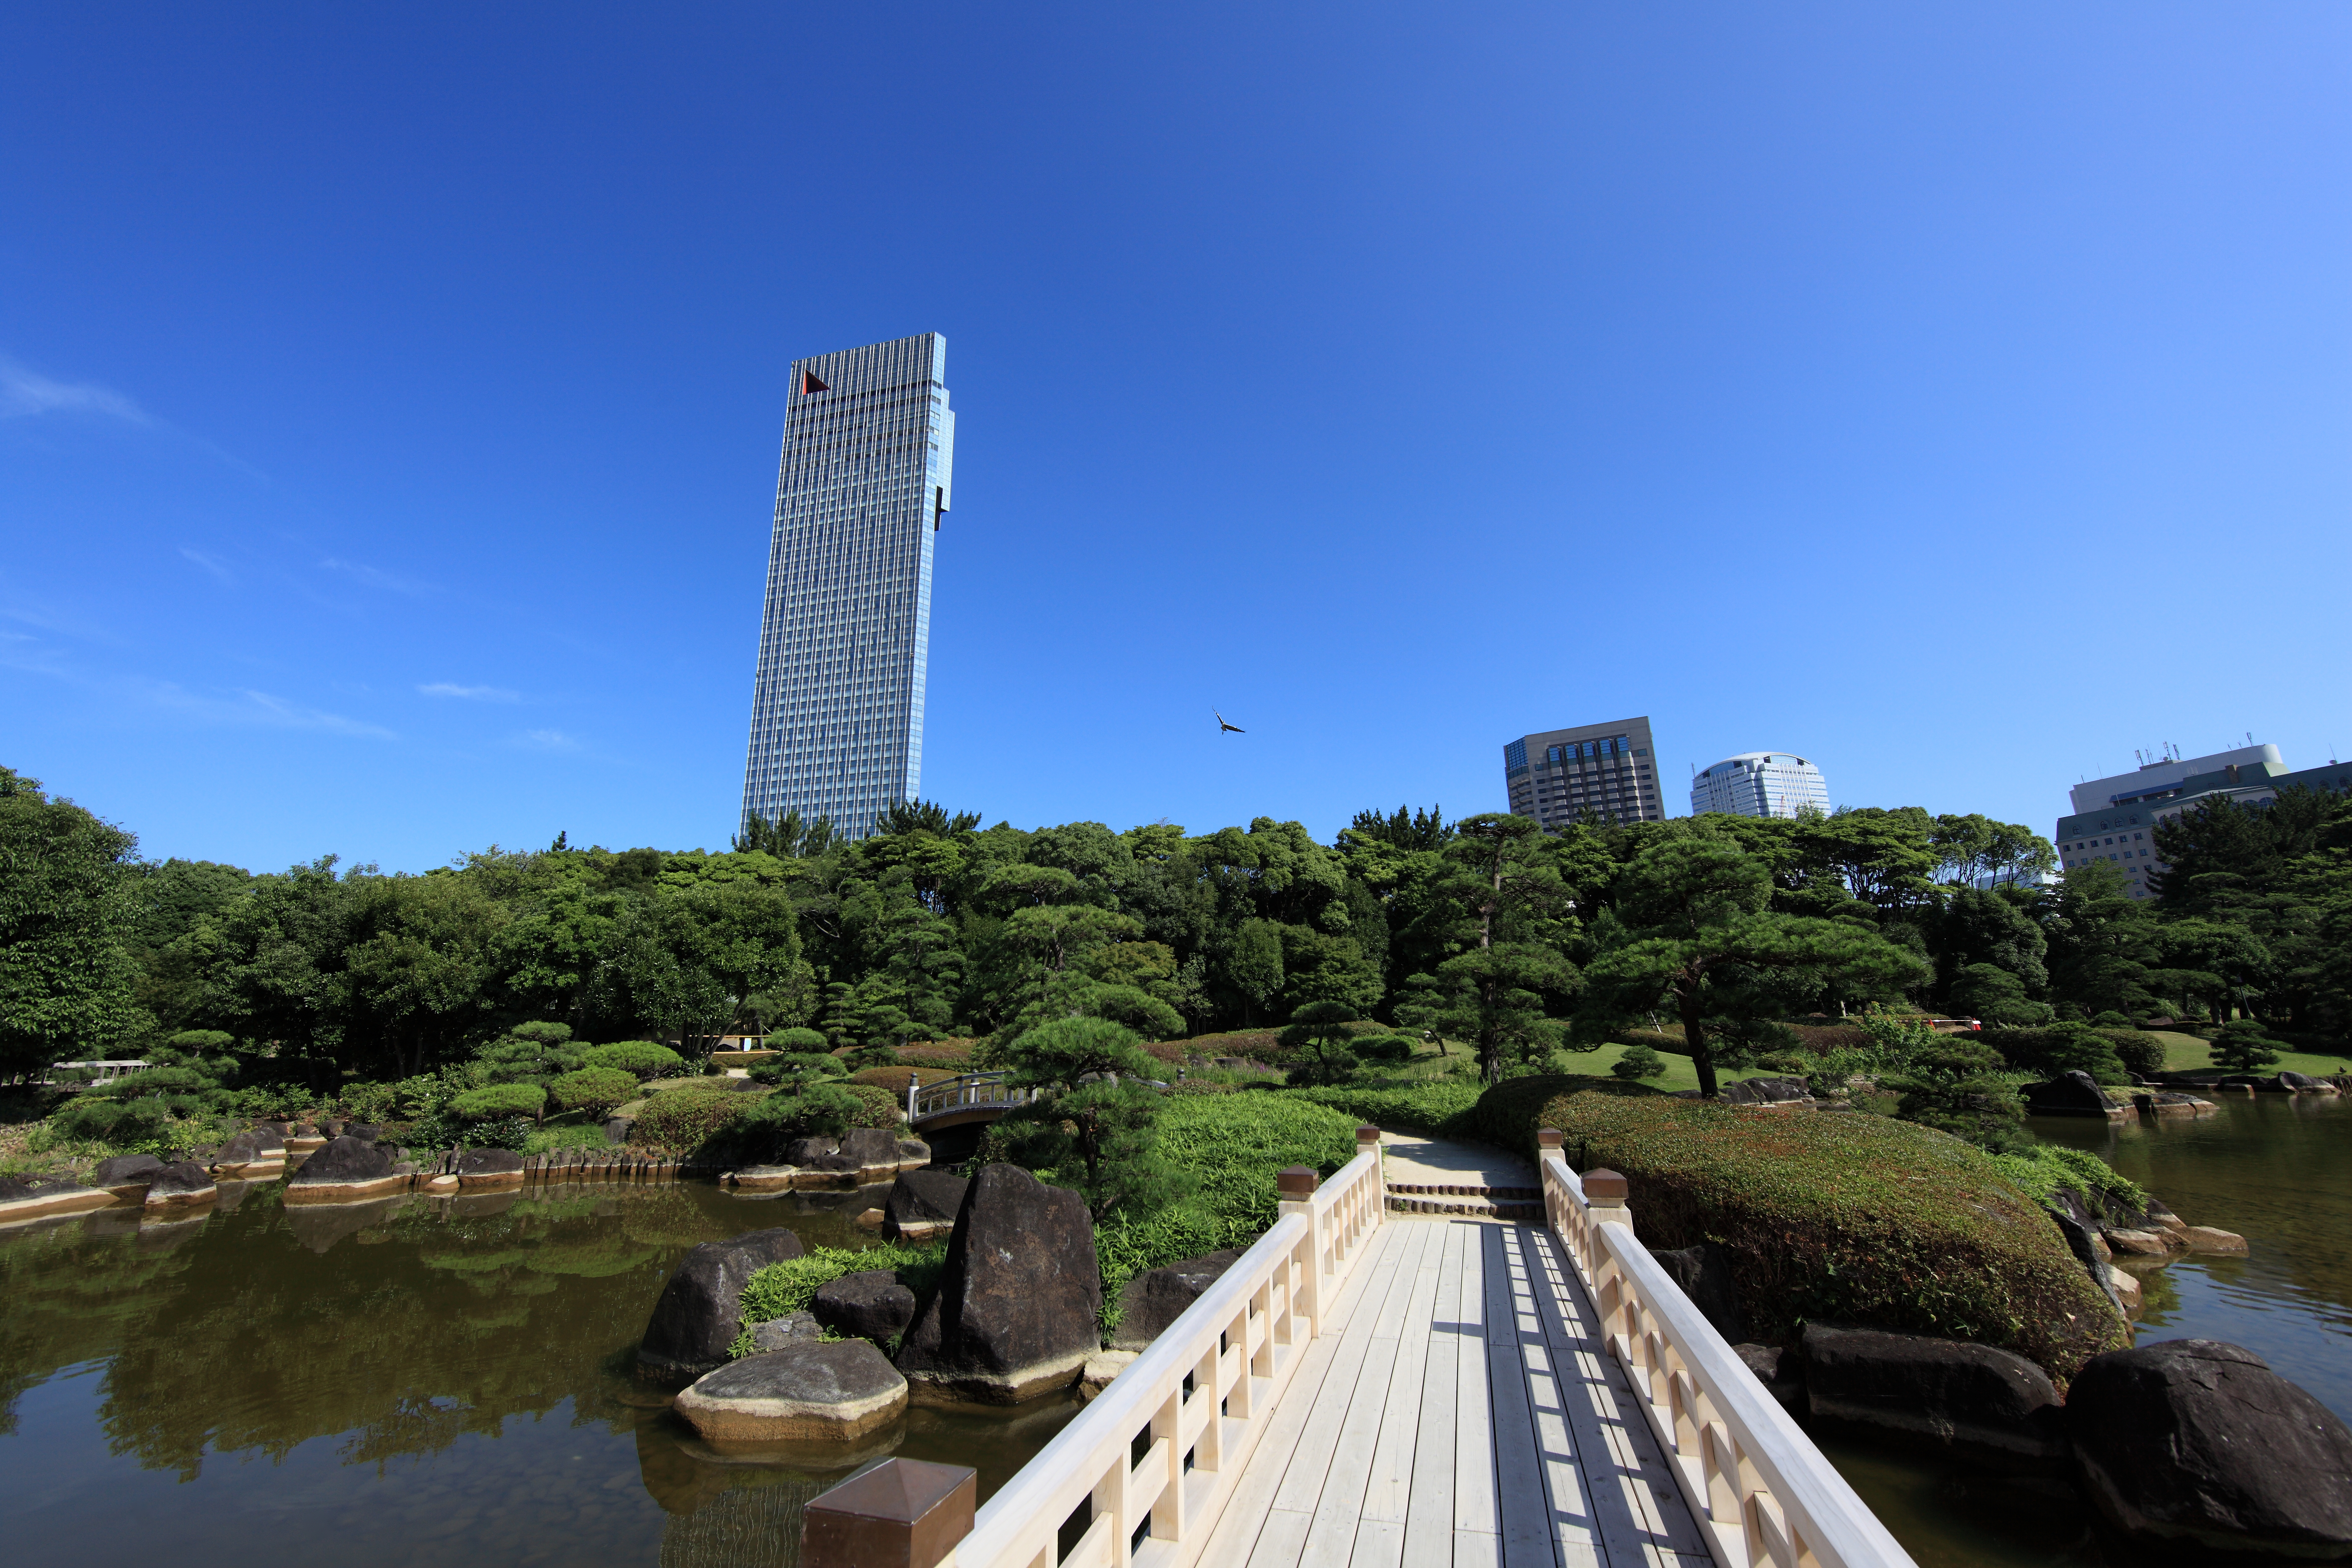
skyscraper, river, cityscape, high, tower, landmark, garden, tourism, waterway, japanese, 5d, style, hires, markii, hi, res, resolution, chiba, canonef14mmf28liiusm, makuharikaihinkouen